ʻIolani School

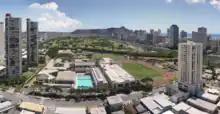
View of ʻIolani Campus with Diamond Head, Ala Wai Canal, Ala Wai Golf Course, and Waikiki in the background (circa March 10, 2010). "Note:" this photo is missing a number of newly constructed buildings.

The campus is divided into Upper and Lower School. Buildings include Castle Building, Weinberg Building, the I-Wing, the art building, the Nangaku Building, the Sullivan Center for Innovation and Learning, Boarding Dormitories, the Kaneshiro Science and Innovation Center, and the Sidney and Minnie Kosasa Performance Studios and Courtyard. Other facilities include the Upper Gym and the Lower Gym, the Tsuzuki Library, the Dillingham Pool, the FabLab, and St. Alban's Chapel. ʻIolani School also has a stadium (Kozuki Stadium), a baseball field, an outdoor basketball court (the One Team Field house), and several tennis courts.